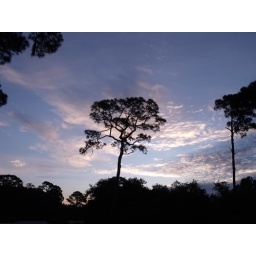
pine tree in front of illuminated clouds